Pyramid of Teti

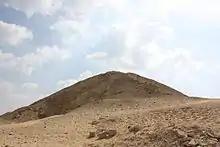

The pyramid of Teti is a smooth-sided pyramid situated in the pyramid field at Saqqara in Egypt which belonged to Teti, founder of the sixth dynasty of Egypt. It is the second known pyramid containing pyramid texts. Excavations have revealed a satellite pyramid, two pyramids of queens accompanied by cult structures, and a funerary temple. The pyramid was opened by Gaston Maspero in 1882 and the complex explored during several campaigns ranging from 1907 to 1965. It was originally called "Teti's Places Are Enduring". The preservation above ground is very poor, and it now resembles a small hill. Below ground the chambers and corridors are very well preserved.